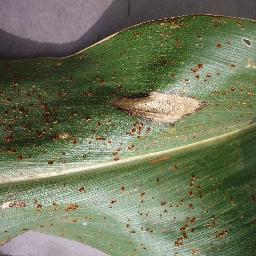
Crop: corn
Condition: (maize)_northern_blight